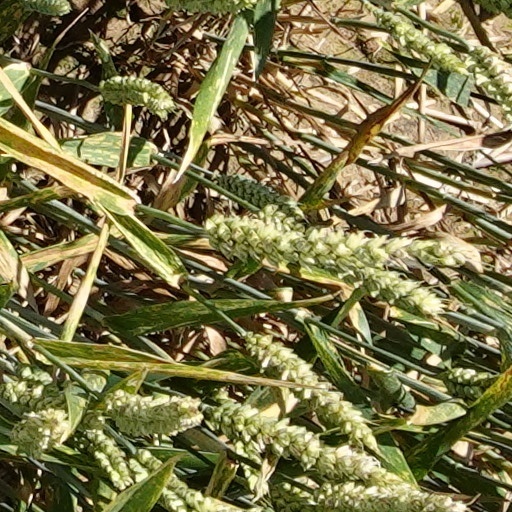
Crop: wheat